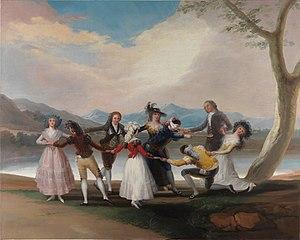
Les Cartons de Goya sont un ensemble d'œuvres peintes par Francisco de Goya entre 1775 et 1792 pour la Fabrique royale de tapisserie. Bien qu'il ne s'agisse pas des seuls cartons pour tapisserie réalisés pour l'usine royale, ce sont les plus connus et ceux auxquels l'histoire de l'art a octroyé l’appellation « carton pour tapisserie » par antonomase, en Espagne.